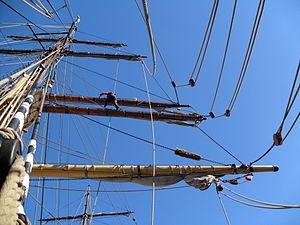
Sur un bateau à plusieurs mâts, le grand-mât est le mât principal, le plus haut d'un navire. Il porte une voile principale basse principale appelée grand-voile.